Solar power in Pennsylvania

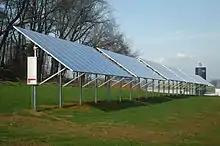
Solar panels in Myerstown.

Solar power in Pennsylvania currently provides less than 1% of the state's electricity, but there are many policies in place to regulate and incentivize its use. Pennsylvania mandates the use of solar power through a renewable portfolio standard, which requires a percentage of electricity from each providers to come from solar, and net metering, which compensates small-scale solar generation through net metering. By 2021, Pennsylvania was required to have 0.5% of its electricity from solar. Their following goal is 10% by 2030. Solar power could theoretically provide over 30% of the state's electricity, but growth in solar generation has slowed due to a reduction in solar grants and the low price of solar energy credits. Efforts have also seen blowback from citizens, most notably from Mount Joy Township. Although, Pennsylvania has ruled solar as a legal use, meaning local governments can only restrict size and placement, but can't disband the projects.